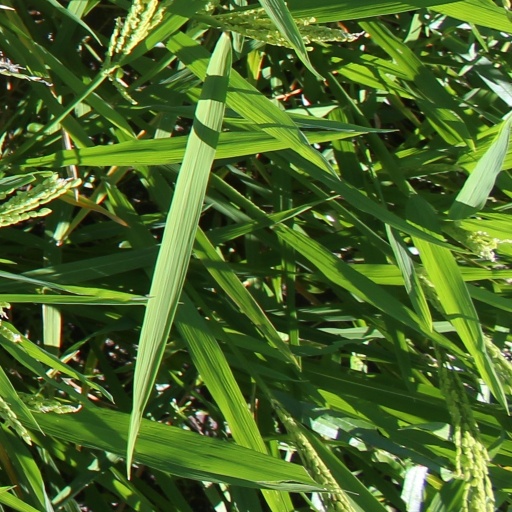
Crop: rice